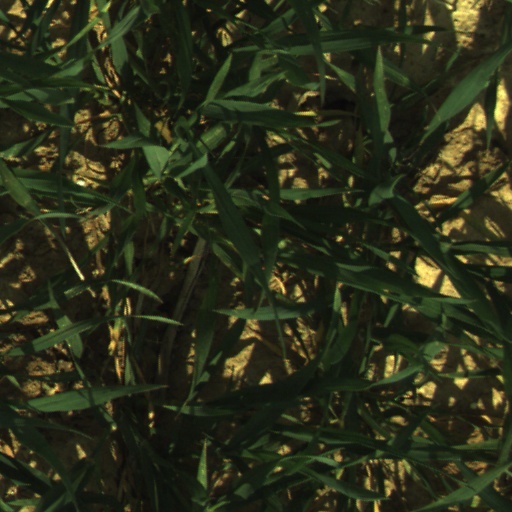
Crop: wheat